Joseph Conrad

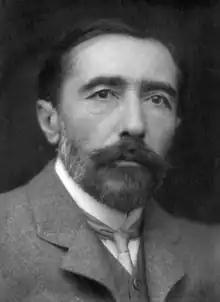
Conrad in 1904 by George Charles Beresford

Joseph Conrad (born Józef Teodor Konrad Korzeniowski, ; 3 December 1857 – 3 August 1924) was a Polish-British novelist and story writer. He is regarded as one of the greatest writers in the English language and – though he did not speak English fluently until his twenties (always with a strong foreign accent) – became a master prose stylist who brought a non-English sensibility into English literature.